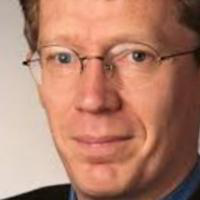
Age group: age 41-55